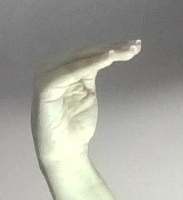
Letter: haa